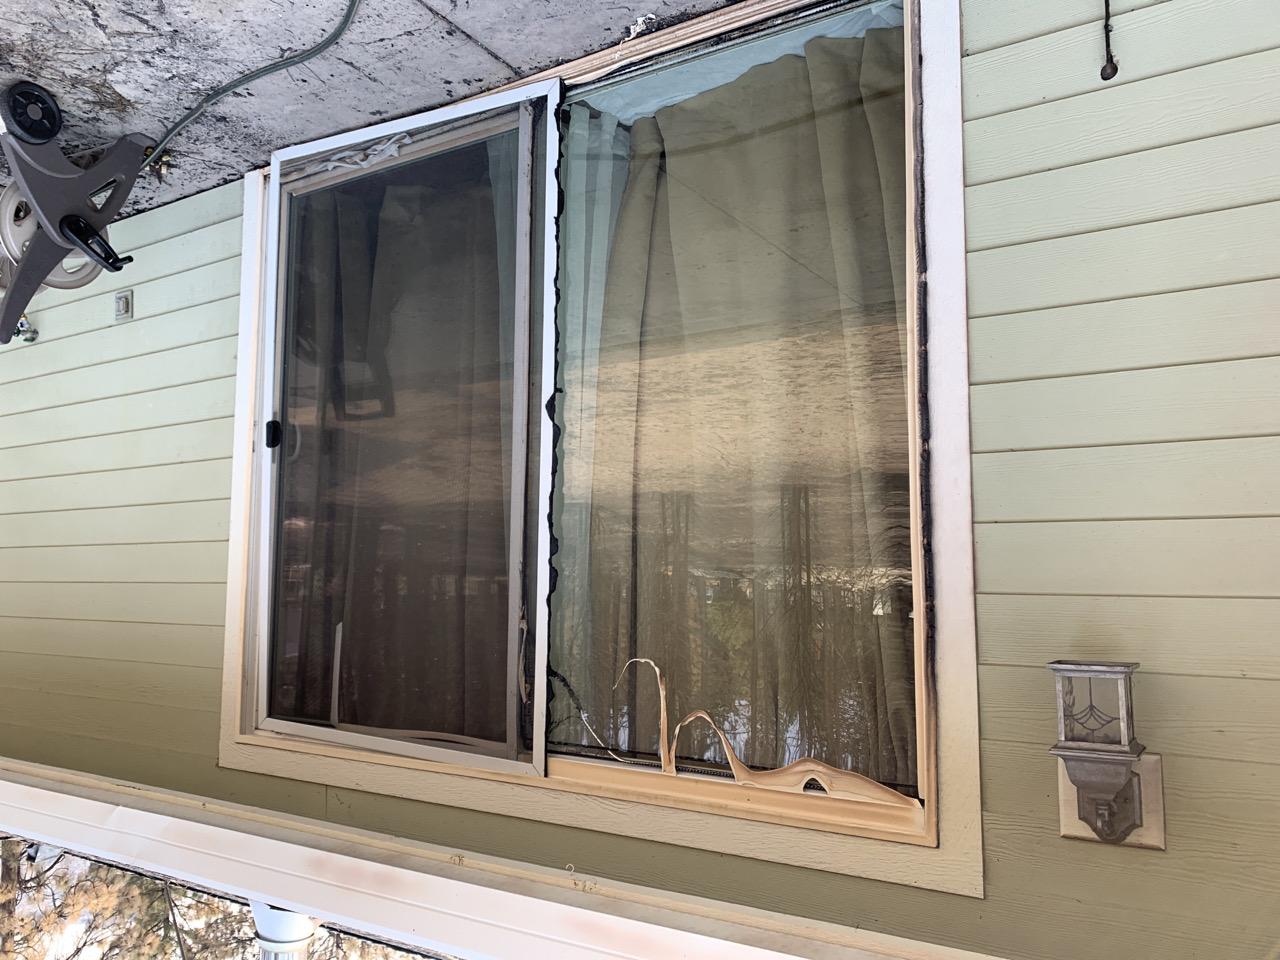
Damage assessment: minor